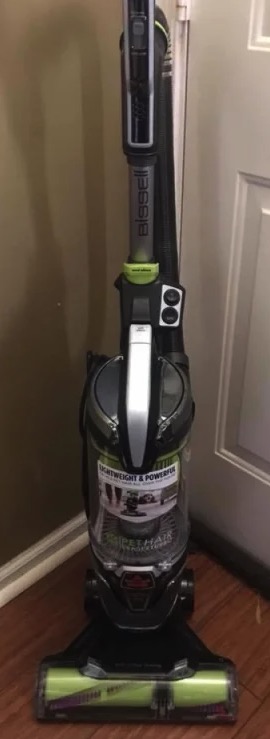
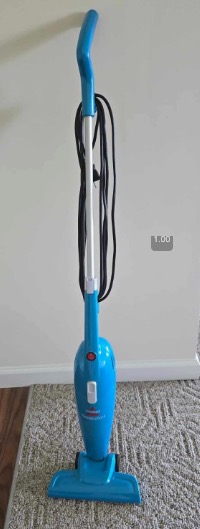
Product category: items_vacuum
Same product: no